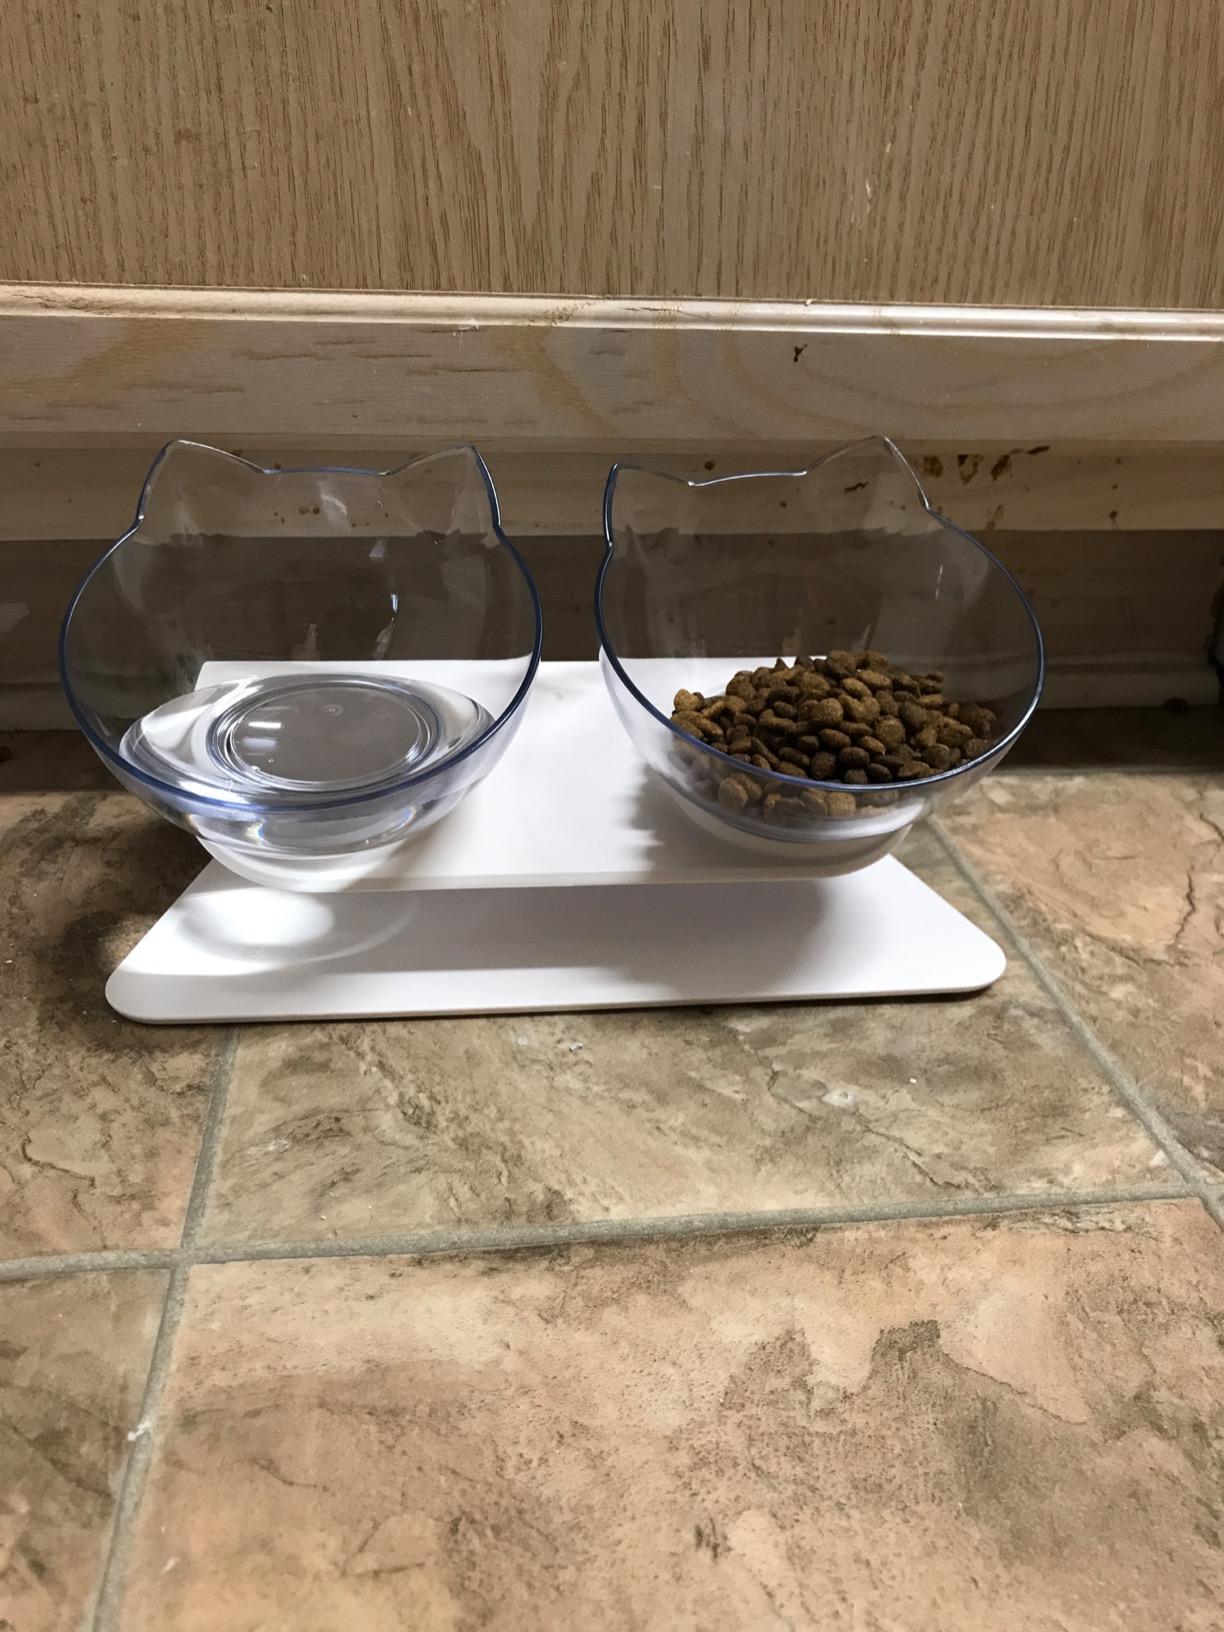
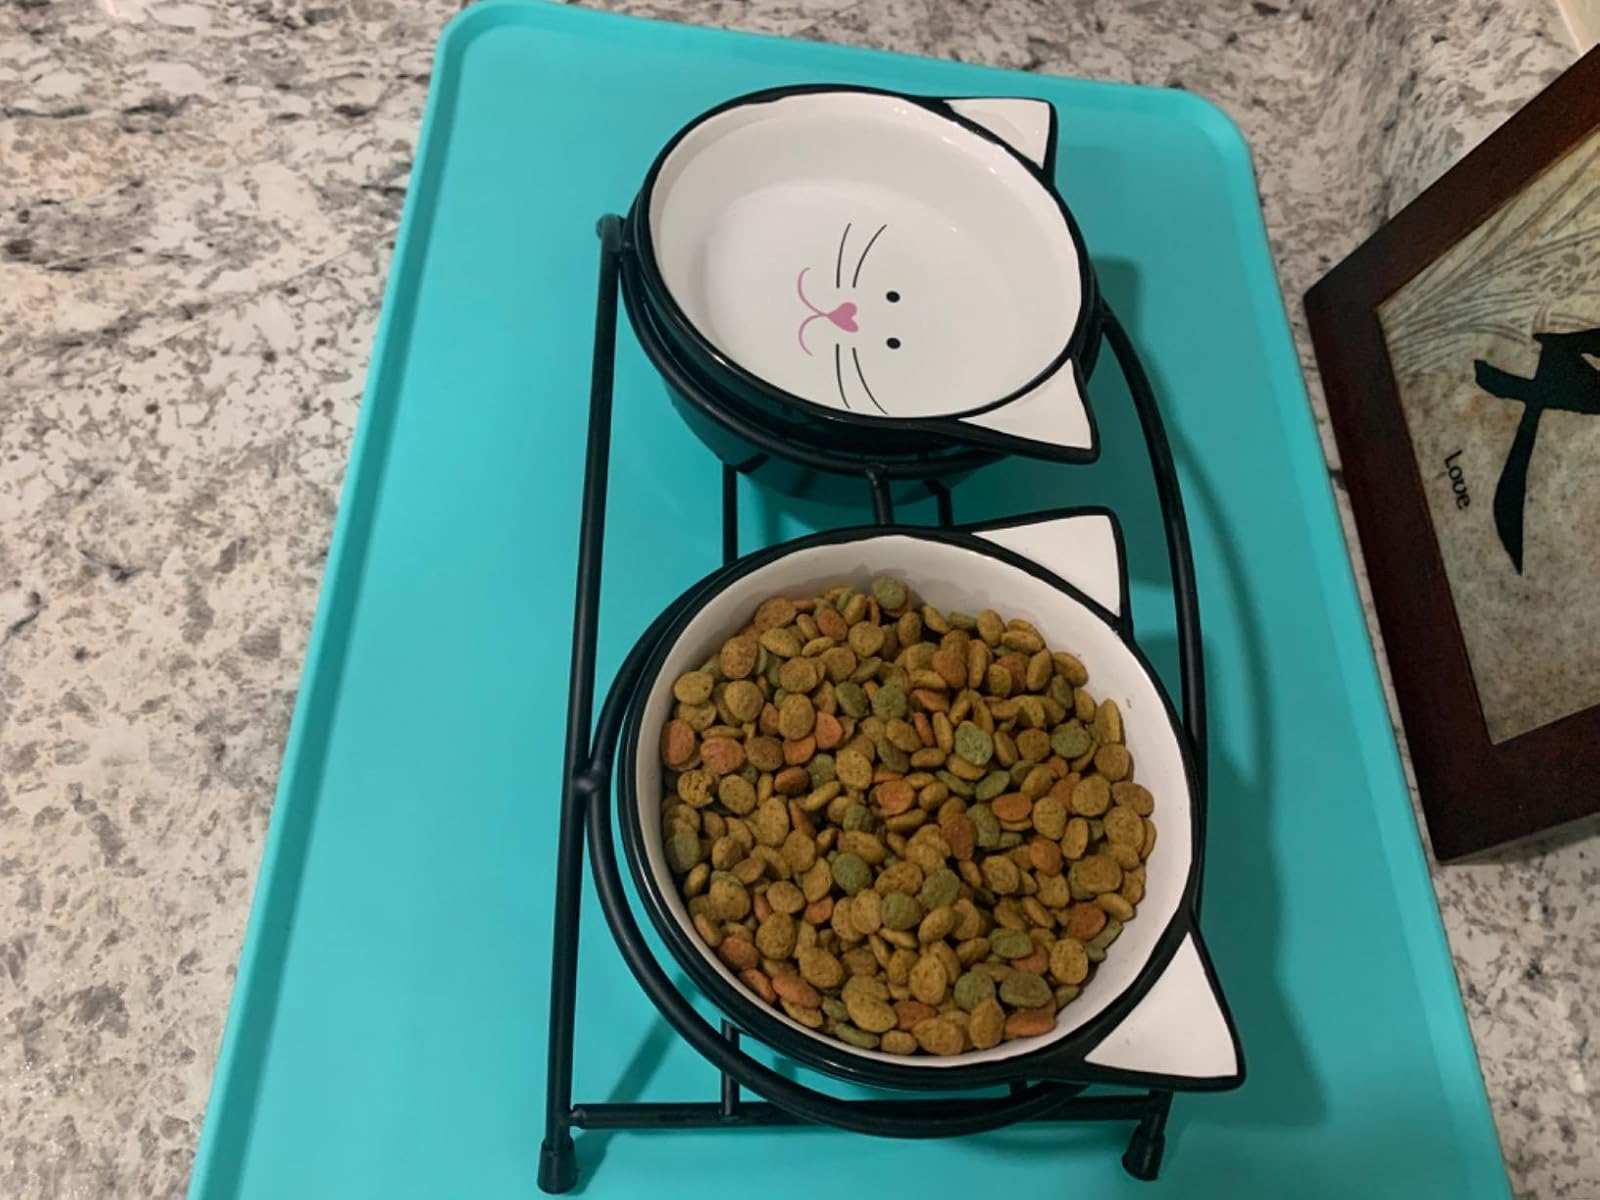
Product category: items_bowl
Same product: no